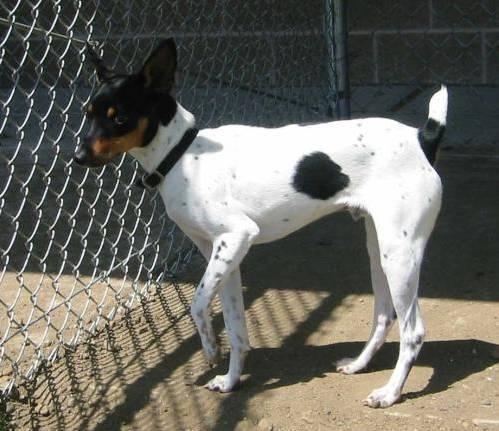
dog